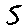
Label: 5